Wright King

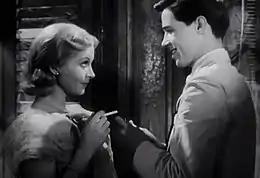
With Vivien Leigh in "A Streetcar Named Desire" (1951)

King made his small screen debut in 1949 as Midshipman Bascomb in the television series "Captain Video and His Video Rangers".